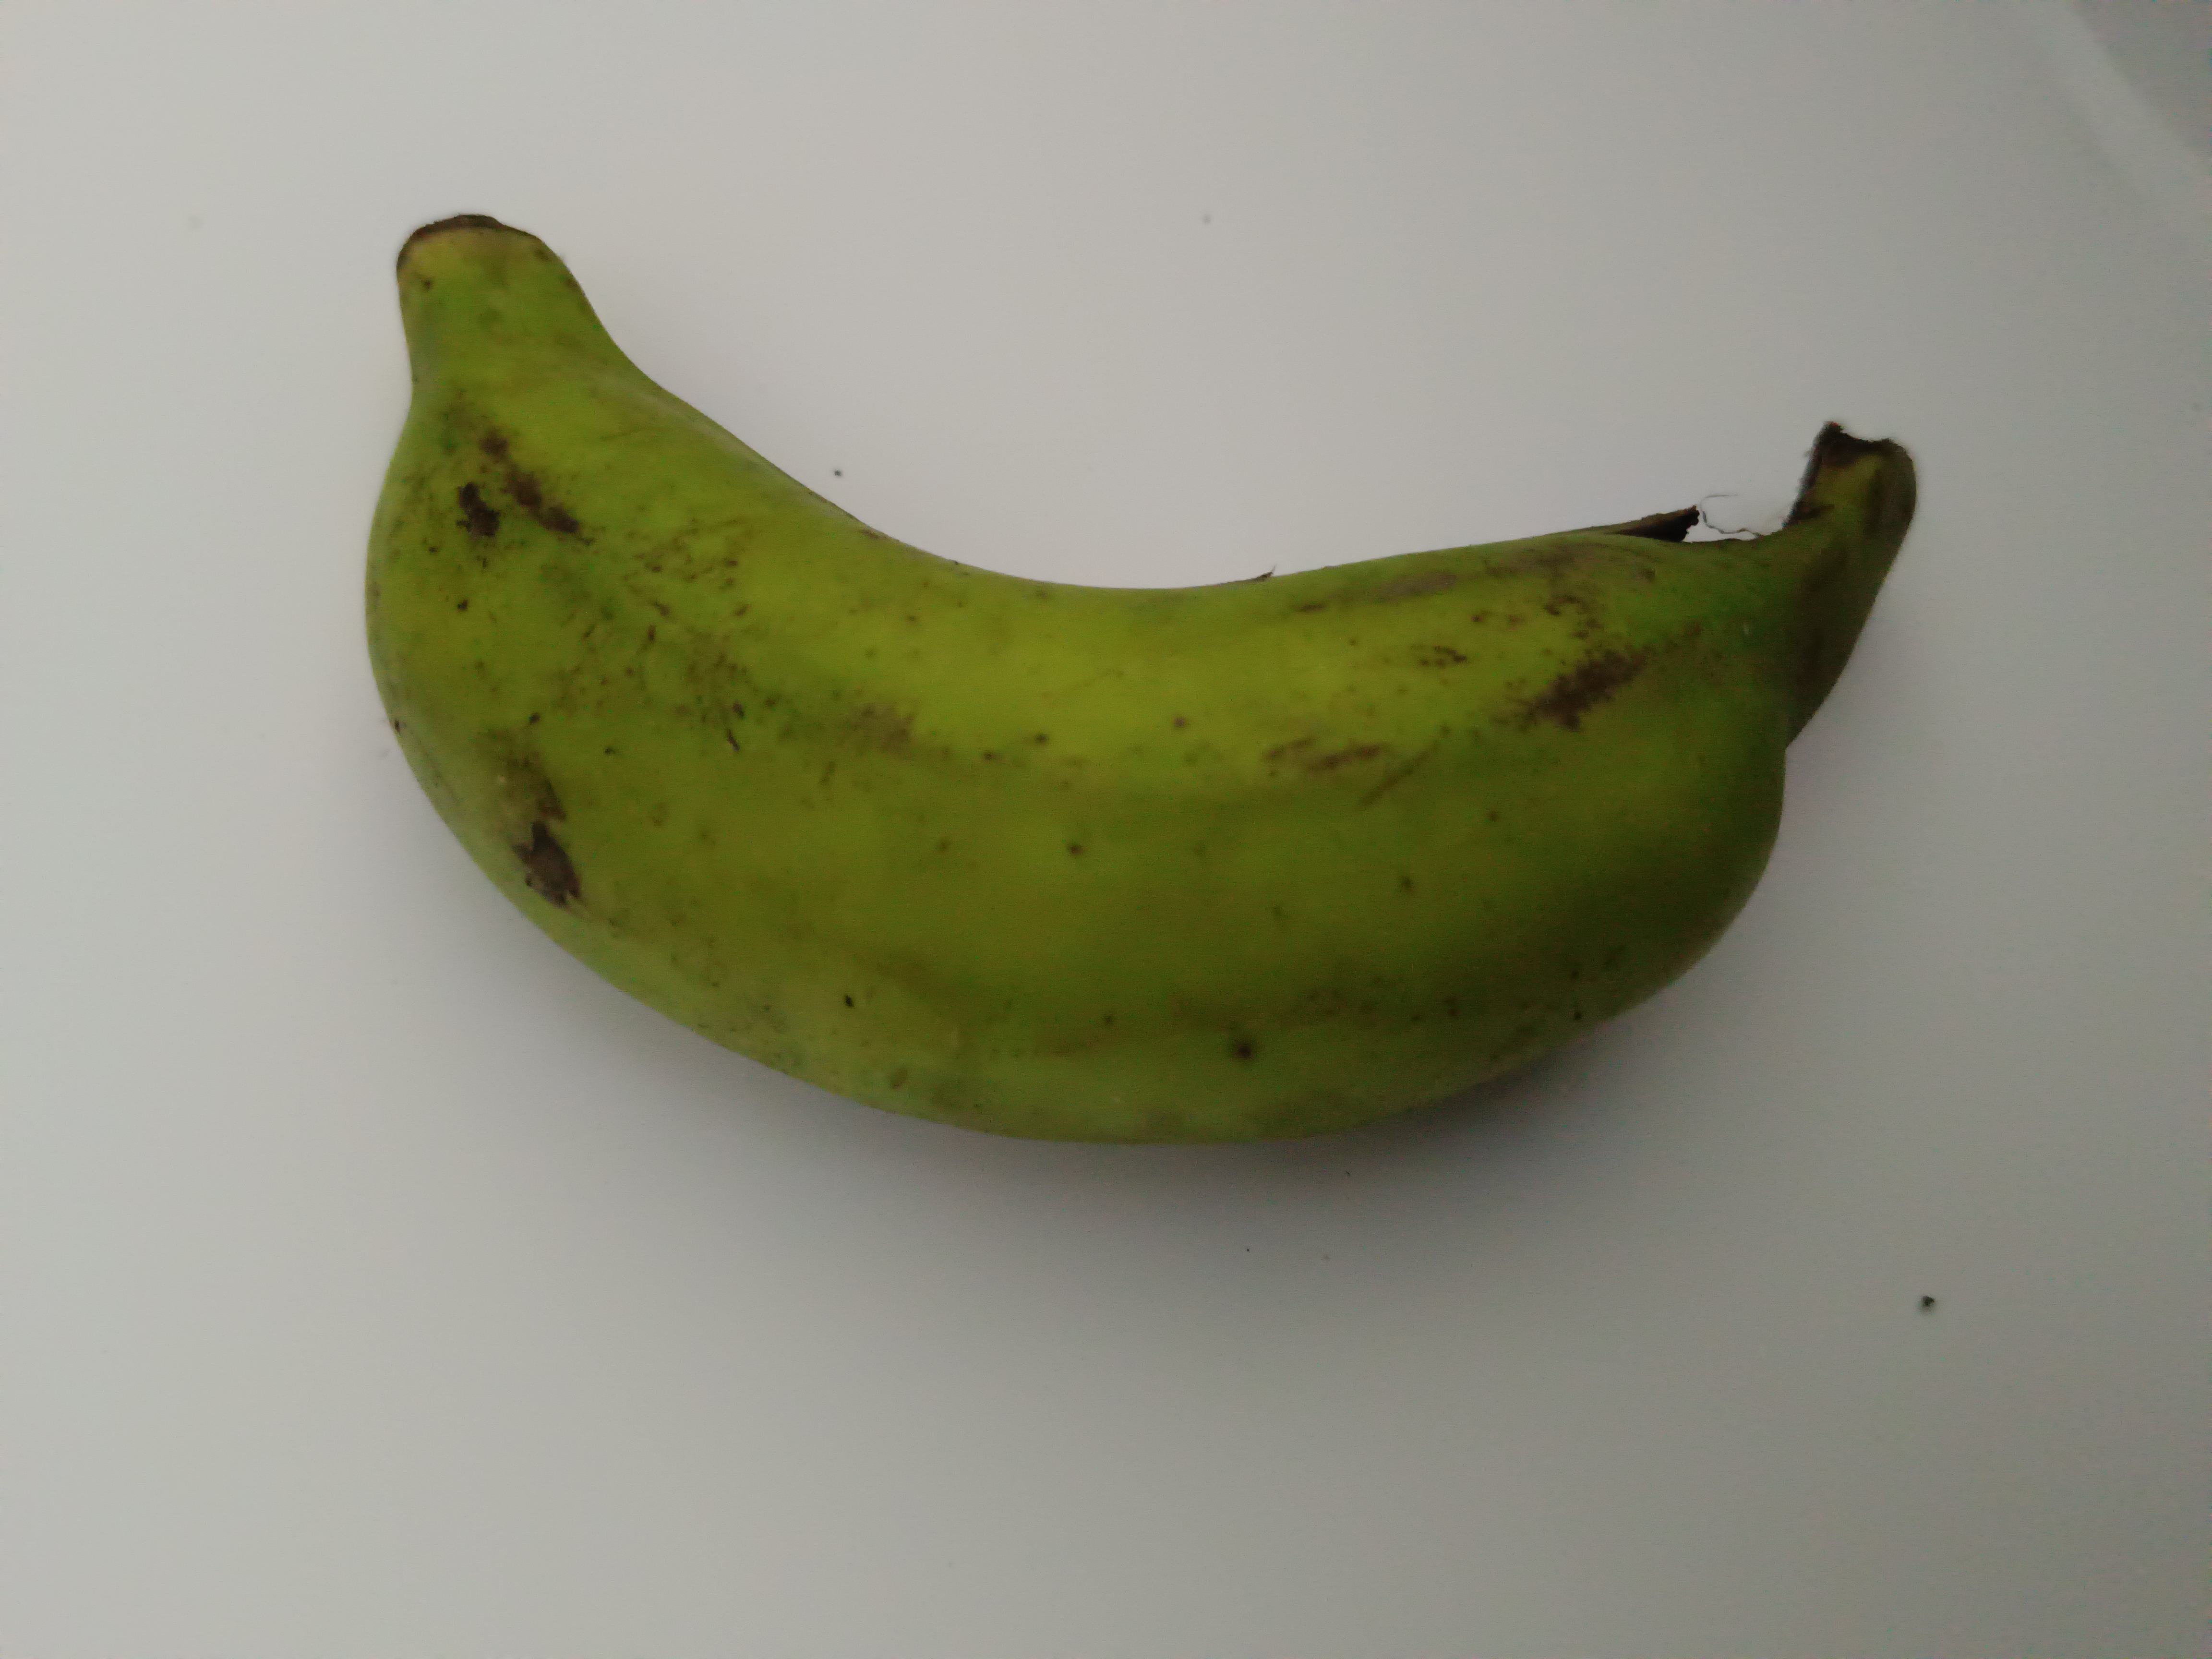
Banana variety: Shobri